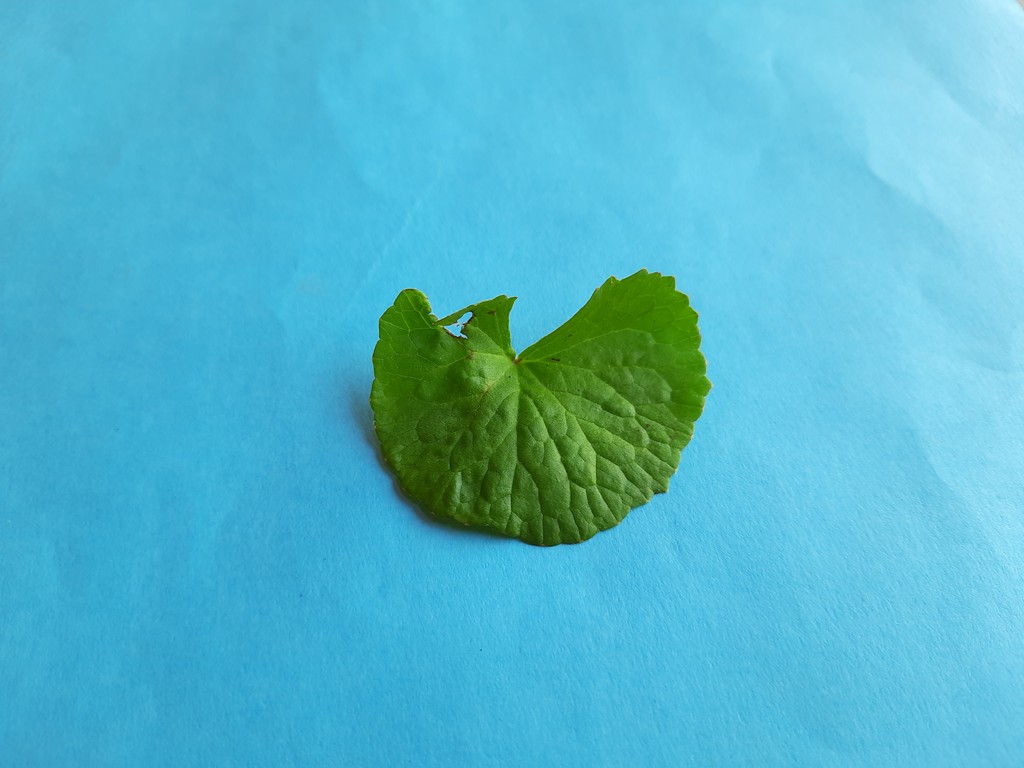
Label: Unhealthy